Aptostichus simus

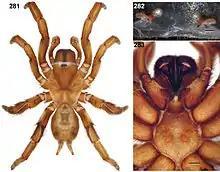
Female

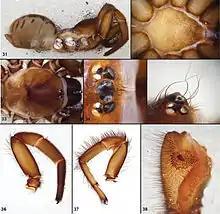
Aptostichus simus female anatomy from a standard light microscopy views of female an Aptostichus simus specimen (MY3432). 31 side view 32 ventral view, sternum 33 dorsal view, carapace 34–35 eye group, dorsal and lateral views 36 leg I prolateral view 37 leg IV retrolateral view 38 palpal endite

Aptostichus simus is a species of trapdoor spider in the family Euctenizidae. It is a medium-sized mygalomorph found in the United States and Mexico. Aptostichus simus build deep burrows within the sand dunes of California and Mexico near coastal vegetation. These burrows are lined with pure silk and secured with most camouflaged trapdoor made out of sand and silk.